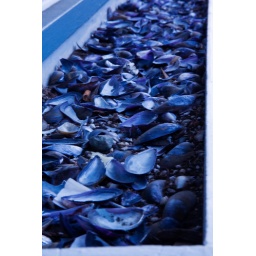
Shells in a window box